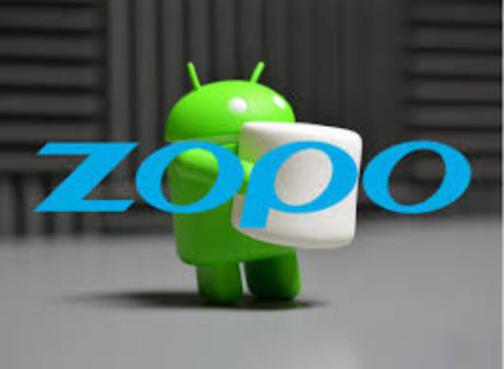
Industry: Electronic